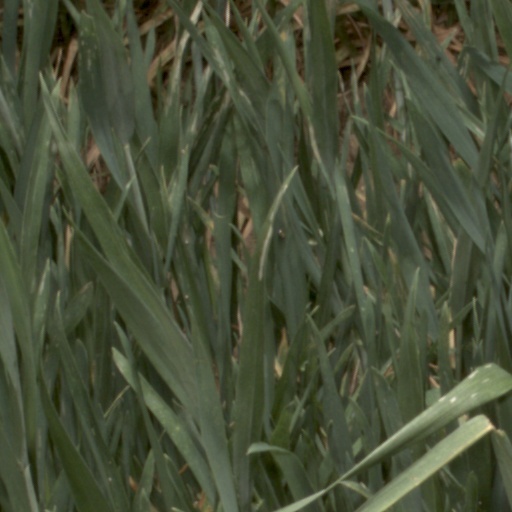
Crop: wheat